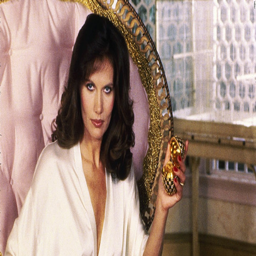
actor starred alongside industry as spy film in the film of the same name .